Étienne Drioton

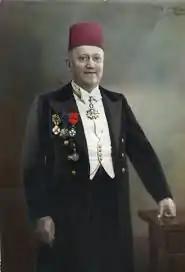
Picture of Étienne Drioton

Etienne Drioton, his father, was originally from Burgundy where the family founded a business in Dijon in 1742 which developed along three axes: manufacture of church bronzes, manufacture of church ornaments and religious bookstore. Lawyer at the Court of Nancy, a profession he probably never exercised, he married on December 19, 1888, in Nancy with Félicie Moitrier, a native of Lorquin; both run a religious bookstore selling religious ornaments at n°4, quai Claude le Lorrain, while their new home and their clothing workshop are at n°6, rue Saint Antoine. Then, they will open a second store, Place Stanislas, at the corner of rue Héré, a store open from 1902 to 1971 (trade under the current name of Daum). Later, they will live in Villers les Nancy, 78.